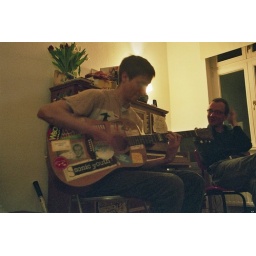
sitting and standing around at a saturday night, late march 2009.